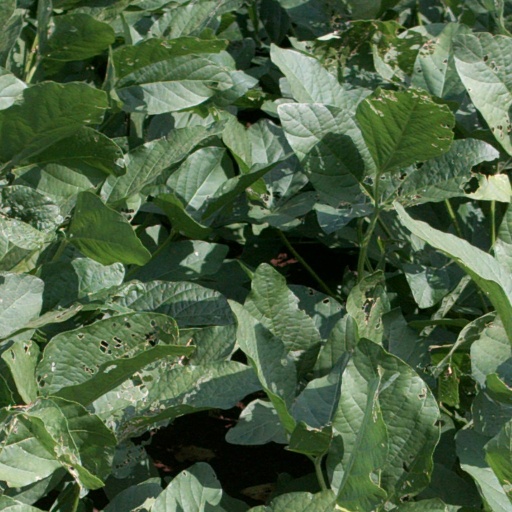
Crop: soybean